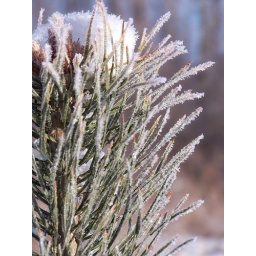
Something about pine trees coated in white makes me happy!